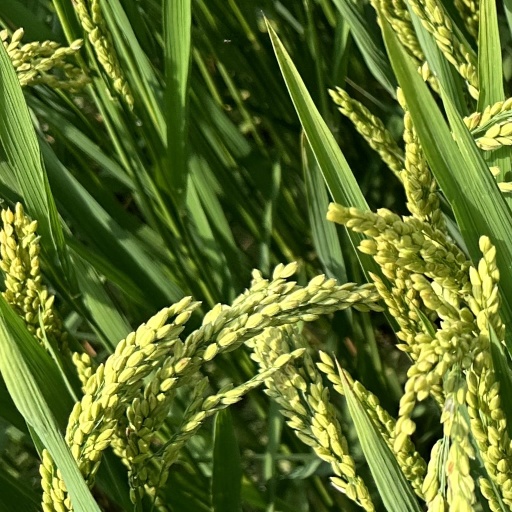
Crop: rice